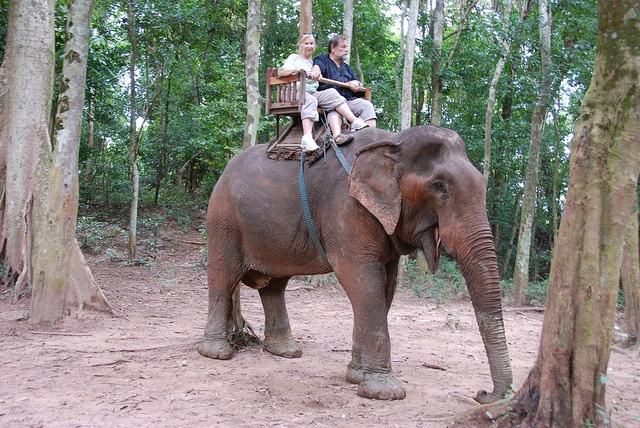
two people sitting on a bench on top of an elephant
a couple riding an elephant in the middle of the woods
Two people ride on top of an elephant.
Two people are sitting on a special seat strapped atop an elephant near several trees.
Two people sit on a wooden saddle atop of an elephant in a forest